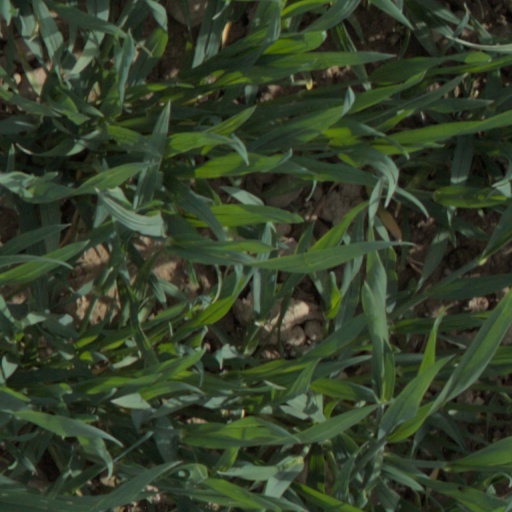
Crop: wheat